Presentation of the Virgin (Tintoretto)

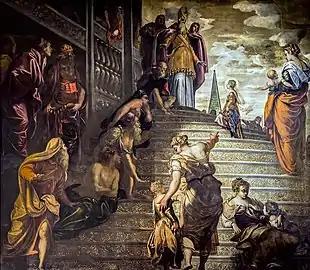
"Presentation of the Virgin" (c. 1551-1556) by Tintoretto

Presentation of the Virgin is an oil on canvas painting of the Presentation of Mary by Tintoretto, created "c." 1551-1556, in the church of Madonna dell'Orto in Venice. Its diagonals aim to provide a stark contrast to Titian's 1534-1538 work of the same subject. Vasari's "Lives of the Artists" calls it "A finished work, and the best-made and most felicitous painting in that place".